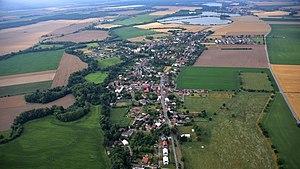
Věrovany est une commune du district et de la région d'Olomouc, en Tchéquie. Sa population s'élevait à 1 383 habitants en 2018.